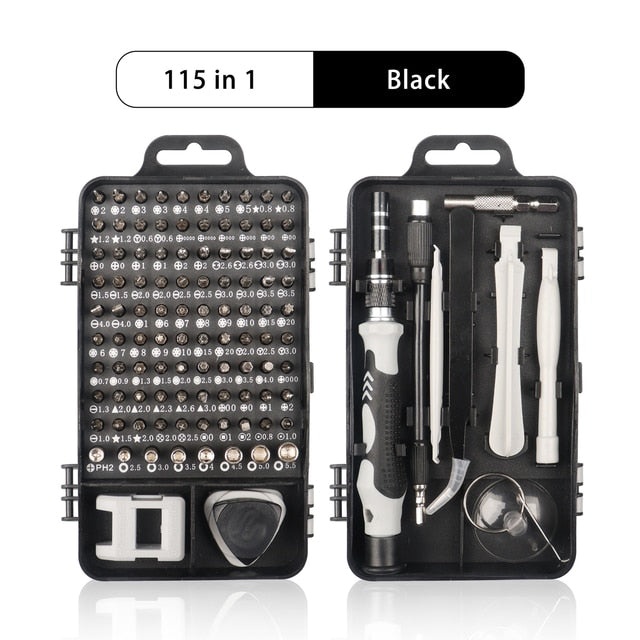
Kit de Réparation avec Tournevis Magnétique 115 en 1
Kit de Réparation avec Tournevis Magnétique 115 en 1 🛠️ Préparez-vous à réparer, à innover et à bricoler avec aisance grâce à notre Kit de Réparation avec Tournevis Magnétique 115 en 1. Un compagnon essentiel pour tous les amateurs de bricolage, ce kit polyvalent vous permettra de résoudre n'importe quel problème avec facilité. 🔩 Polyvalence Inégalée Tournevis Magnétique ✨ 115 Outils en 1 : Tout ce dont vous avez besoin pour des réparations diverses et variées. 🧲 Tournevis Magnétique : Gardez les vis et les écrous en place, sans risque de les perdre. Conception Ergonomique 💪 Poignée Antidérapante : Conçue pour une prise en main confortable et sécurisée, réduisant la fatigue. 📏 Têtes Interchangeables : Changez rapidement et facilement les embouts pour s'adapter à chaque tâche. 🧰 Caractéristiques du Produit Robustesse et Durabilité 🛠️ Outils en Acier de Haute Qualité : Résistants à l'usure pour une utilisation à long terme. 🪛 Boîtier Solide : Organisez vos outils en toute sécurité et transportez-les partout. Polyvalence Inégalée 🔧 Compatibilité Universelle : Convient à la plupart des dispositifs électroniques, appareils ménagers, et plus encore. 🪚 Idéal pour l'Électronique : Parfait pour la réparation de smartphones, ordinateurs portables, consoles de jeu, et plus encore. Simplicité d'Utilisation 🚀 Gagnez du Temps : Réparez vos gadgets et vos objets en un clin d'œil. ⚙️ Facilité d'Utilisation : Même les débutants peuvent effectuer des réparations avec succès. 📦 Contenu du Pack 🪛 115 Outils : Tournevis, embouts, pincettes, etc. 🧰 Boîtier de Rangement : Gardez vos outils organisés et faciles d'accès. Le Kit de Réparation avec Tournevis Magnétique 115 en 1 est le choix ultime pour les bricoleurs passionnés. Ne laissez aucun problème sans solution, commandez votre kit dès aujourd'hui !
Brand: Monsieurpromo.fr
Category: Hardware > Tools > Tool Sets > Hand Tool Sets > General Purpose Sets